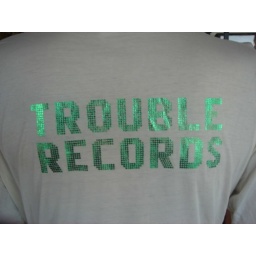
Back detail of white t-shirt with pink cat heads in front and green logo on backsize s/Mcat no 016